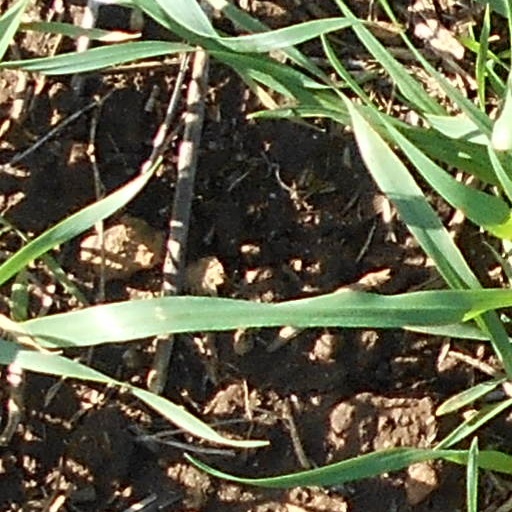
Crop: wheat